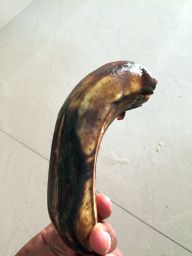
Fruit: Banana
Quality: Bad